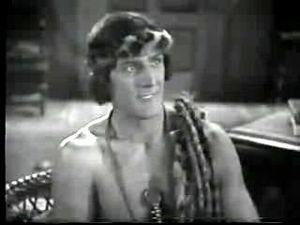
Cette page recense les acteurs qui ont interprétés Tarzan au cinéma et/ou à la télévision, le plus célèbre étant Johnny Weissmuller qui a interprété ce personnage à 12 reprises.